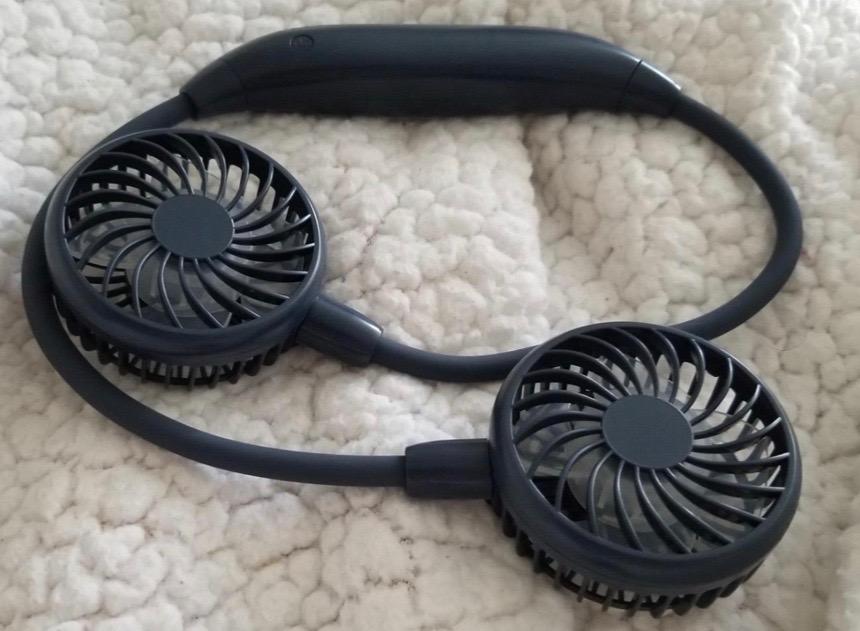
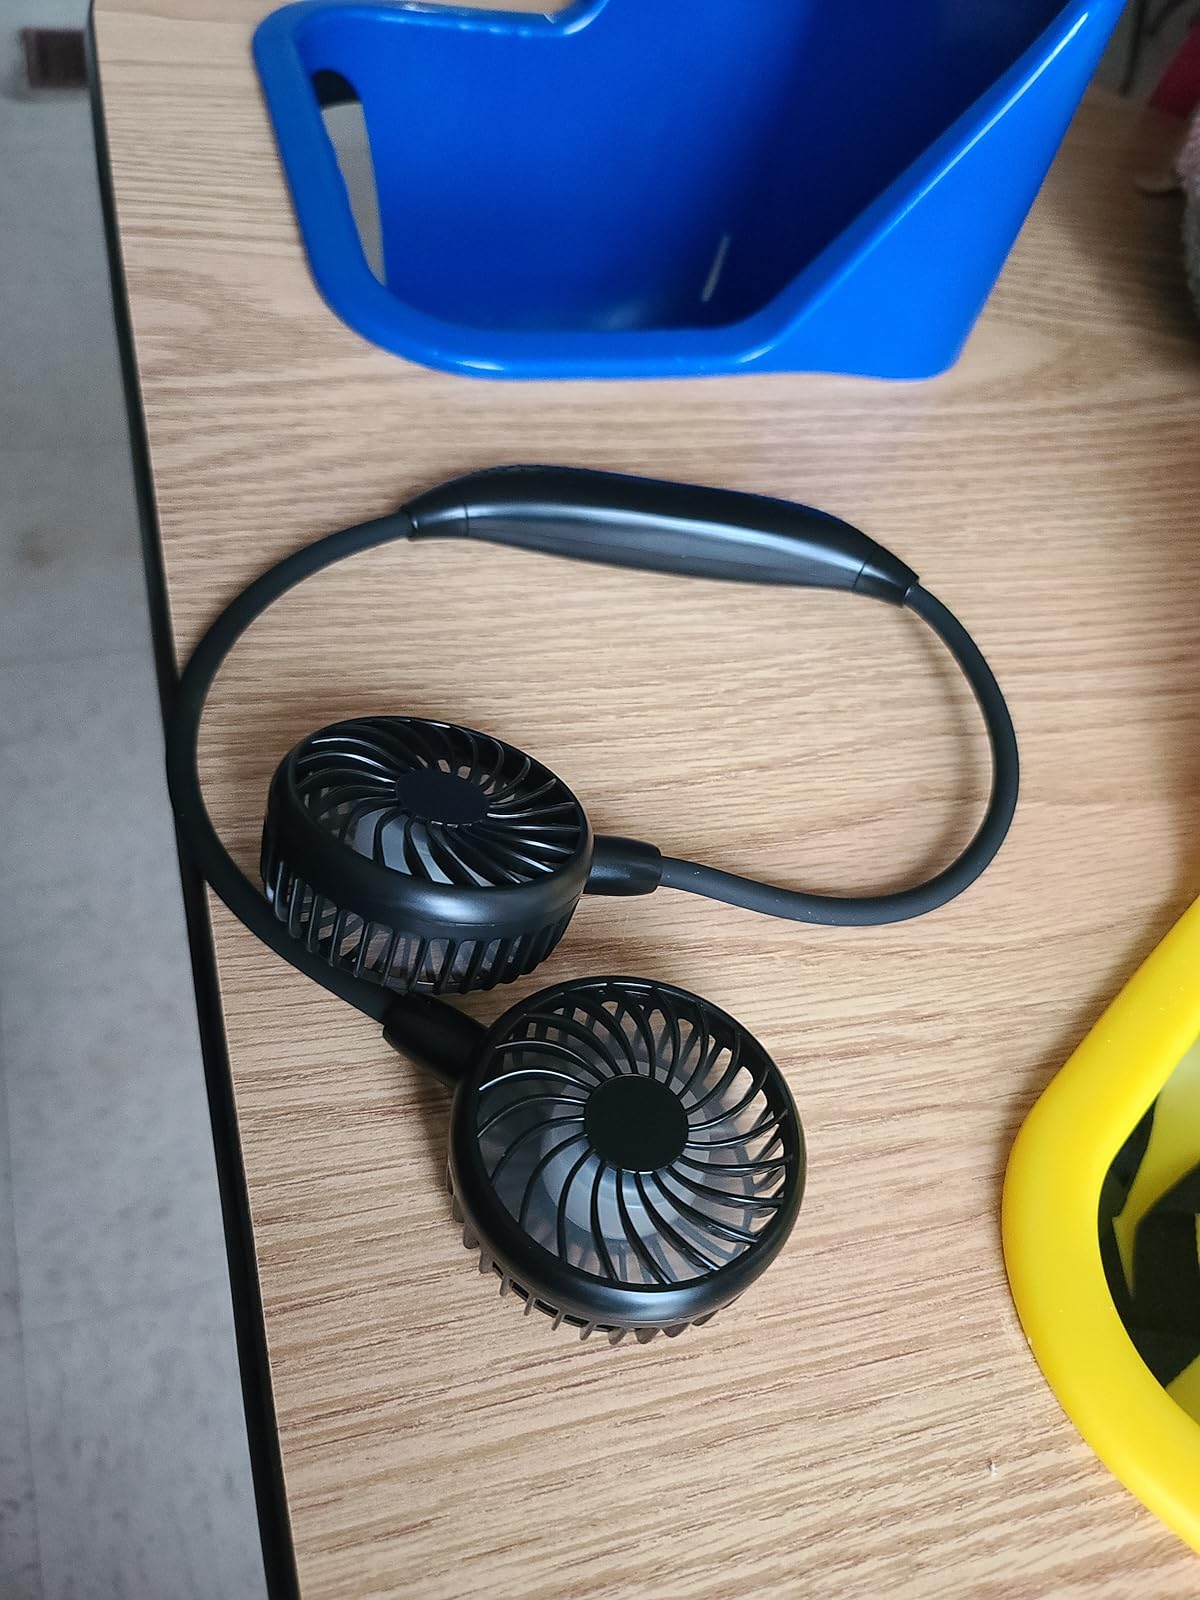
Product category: fan
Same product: no